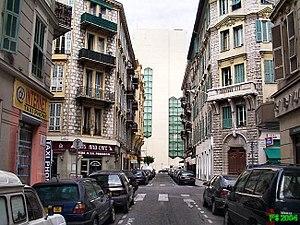
Le quartier Carabacel est un quartier de Nice situé directement au nord de la Vieille-Ville au-delà du Paillon, le torrent fluvial qui passe dans la ville.